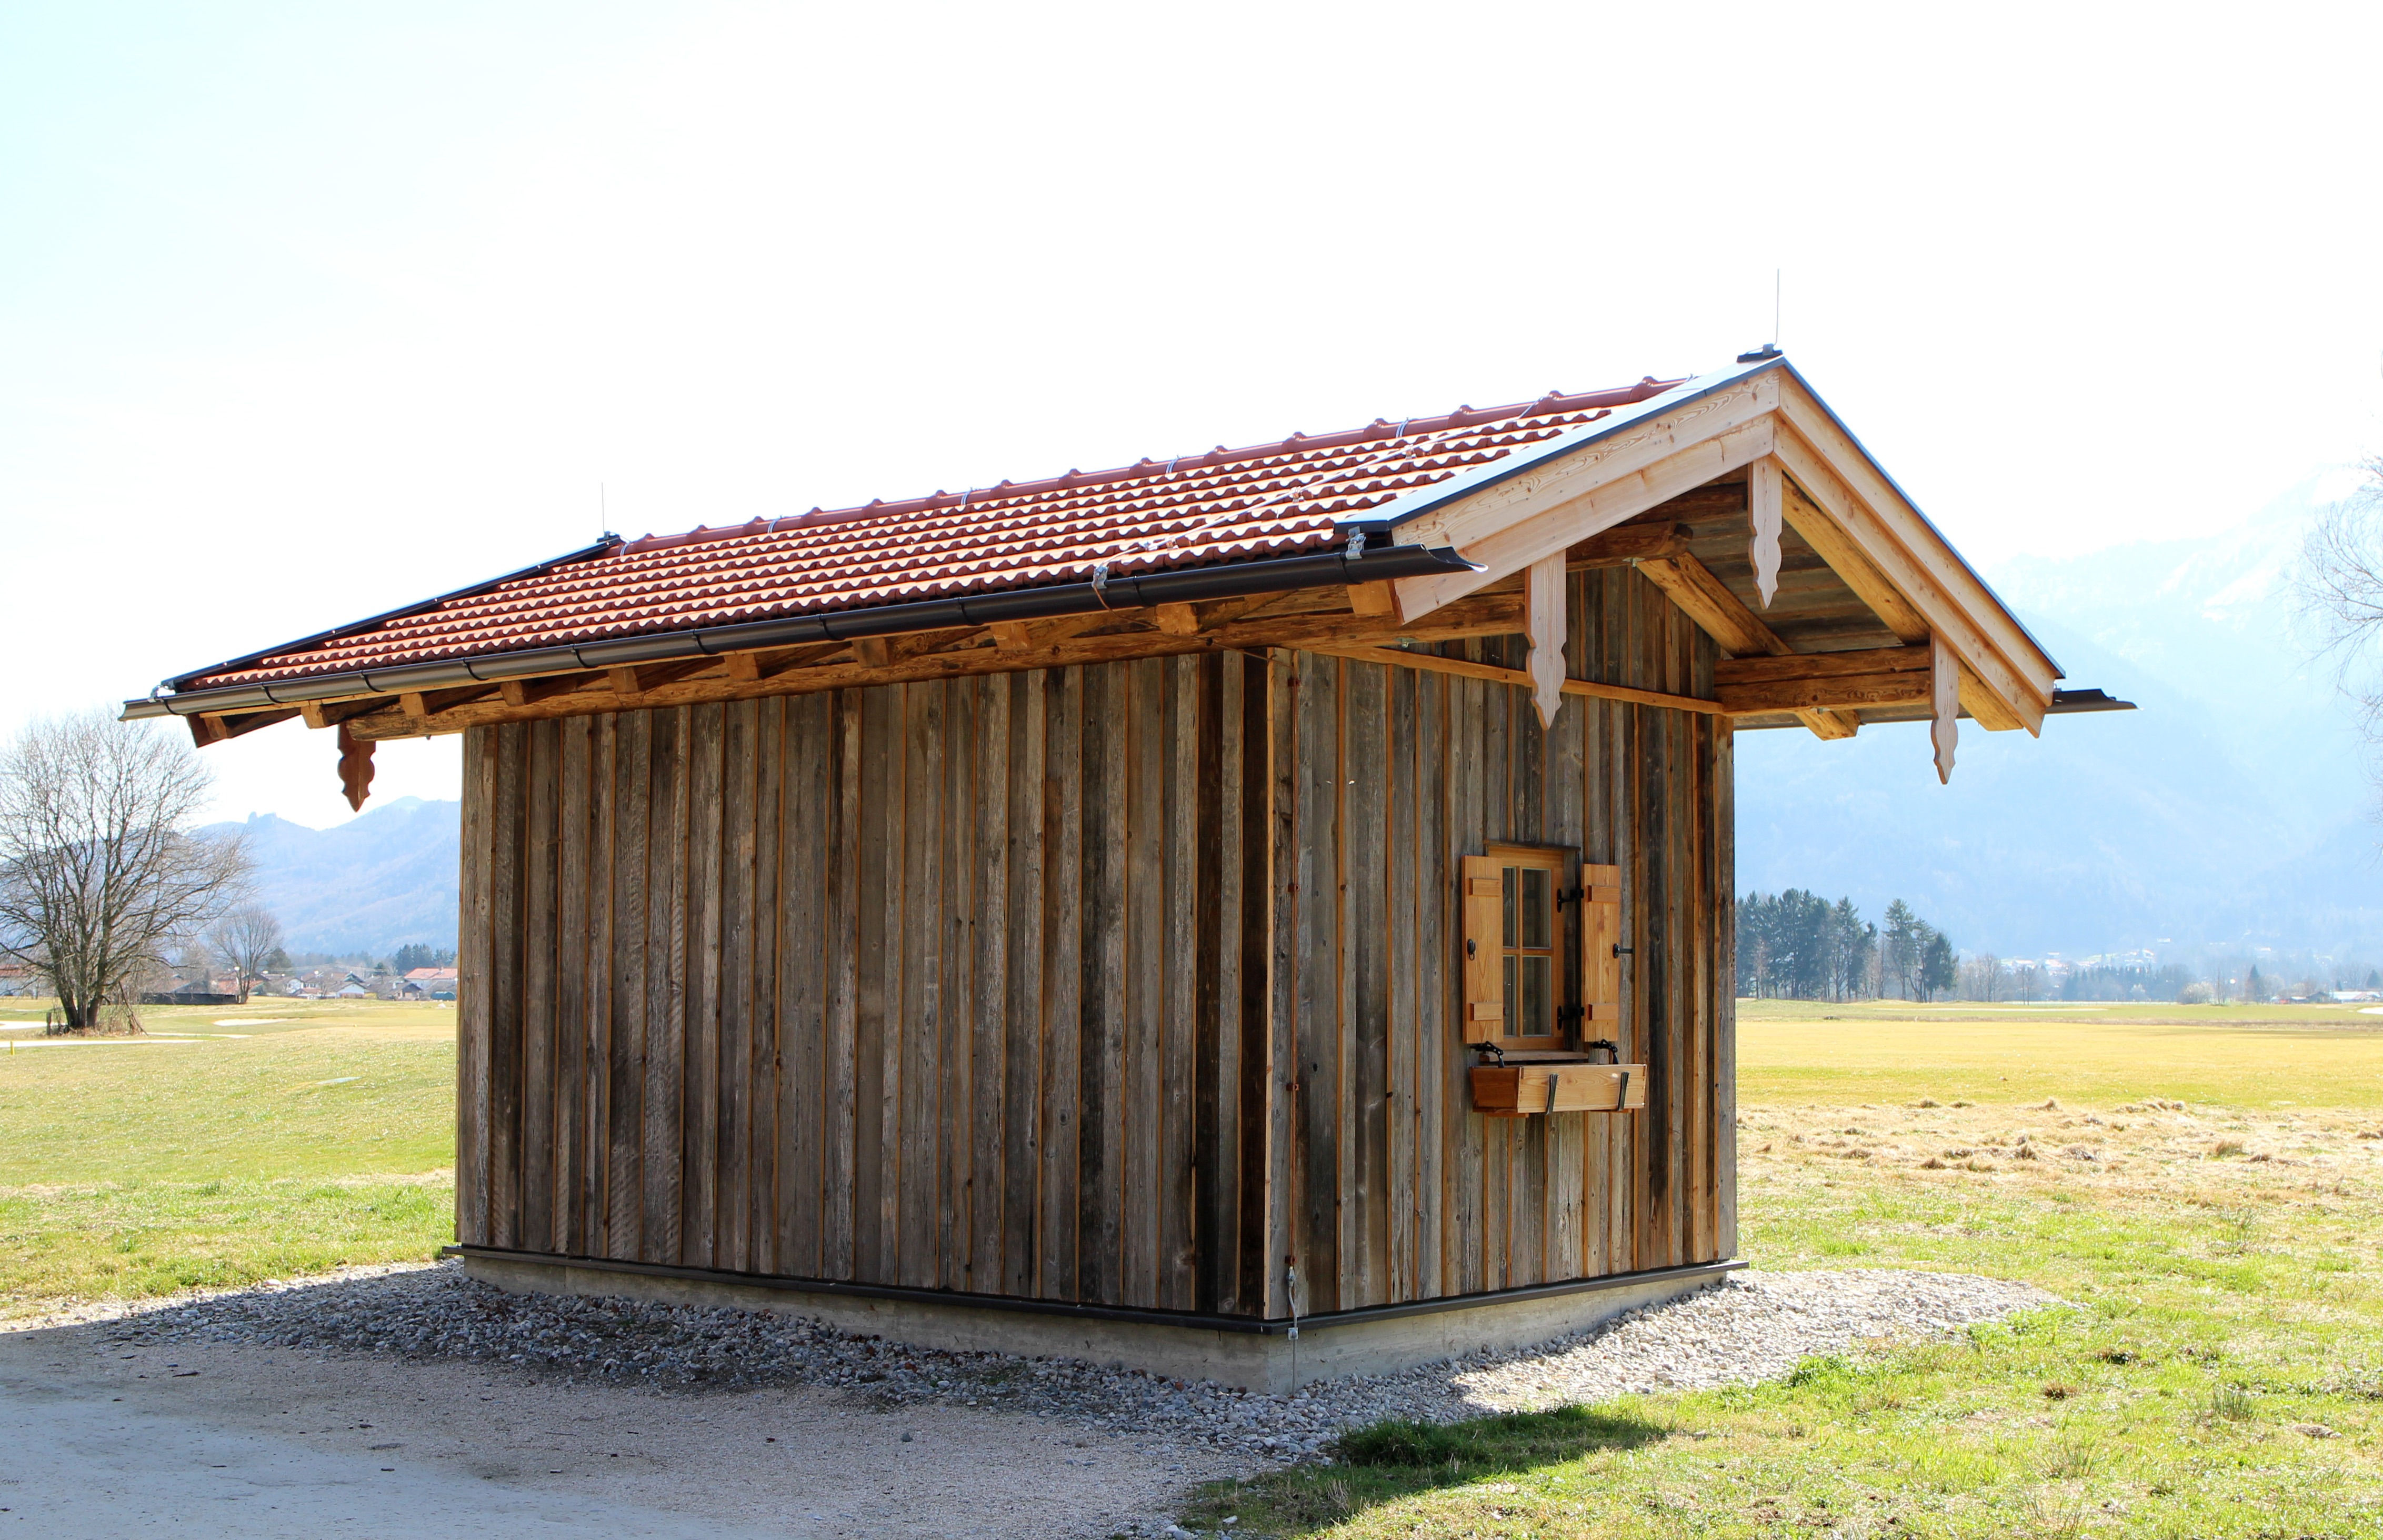
building, barn, home, shed, hut, shack, hike, cottage, property, rest, outhouse, log cabin, rest house, outdoor structure